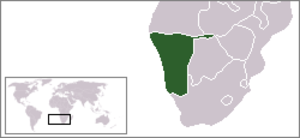
Adrian Dietrich Lothar von Trotha, né le 3 juillet 1848 à Magdebourg et mort le 31 mars 1920 à Bonn, est un général allemand, commandant des forces coloniales en Afrique orientale allemande puis dans le Sud-Ouest africain, où il a organisé et perpétré la répression qui aboutit au massacre des Hereros.